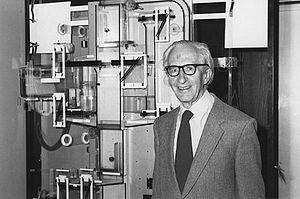
James Edward Meade, né le 23 juin 1907 à Swanage dans le Dorset et mort le 22 décembre 1995 à Cambridge, était un économiste anglais. Il reçoit en 1977 le prix dit Nobel d'économie, avec le Suédois Bertil Ohlin, pour sa contribution à la théorie du commerce international et des mouvements de capitaux internationaux.
L’externalité caractérise le fait qu'un agent économique crée, par son activité, un effet externe en procurant à autrui, sans contrepartie monétaire, une utilité ou un avantage de façon gratuite, ou au contraire une nuisance, un dommage sans compensation.